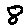
Label: 8